Vince Foster

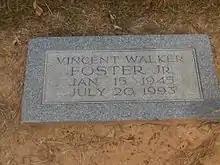
Grave of Vince Foster at Memory Gardens Cemetery in his boyhood home of Hope

Four days after the commencement speech, the White House travel office controversy erupted.